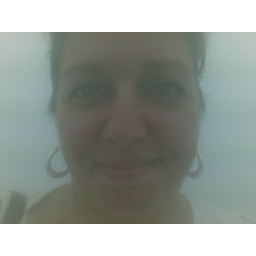
MUm in cloud box